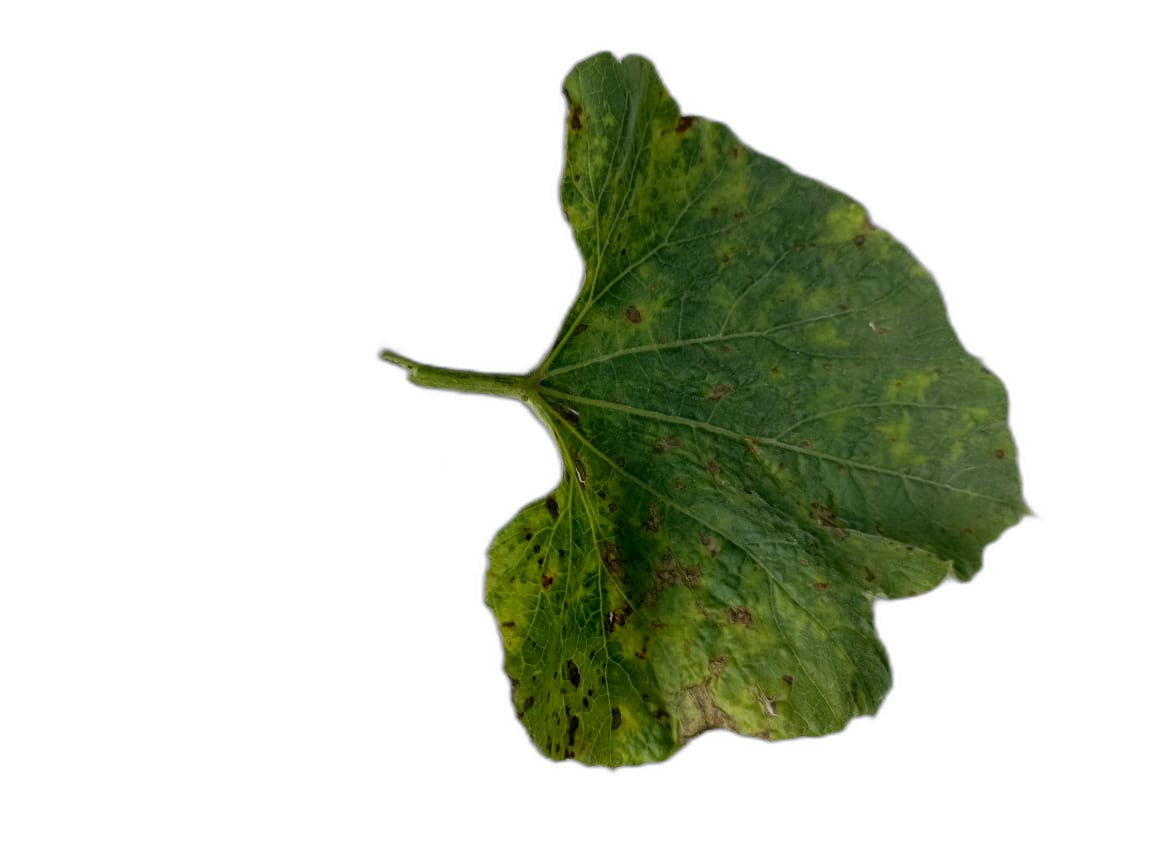
Crop: Bottle Gourd
Label: Mosaic_Virus